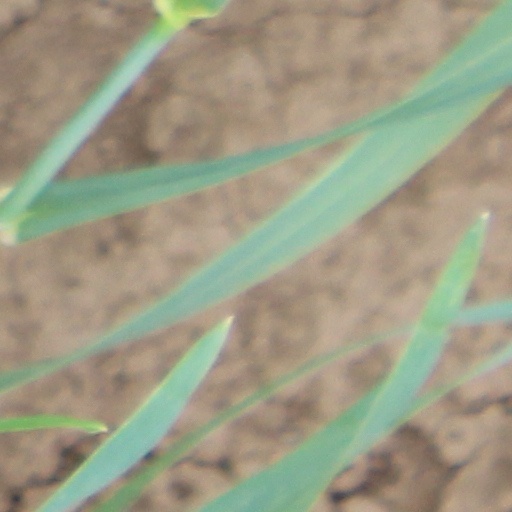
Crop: wheat